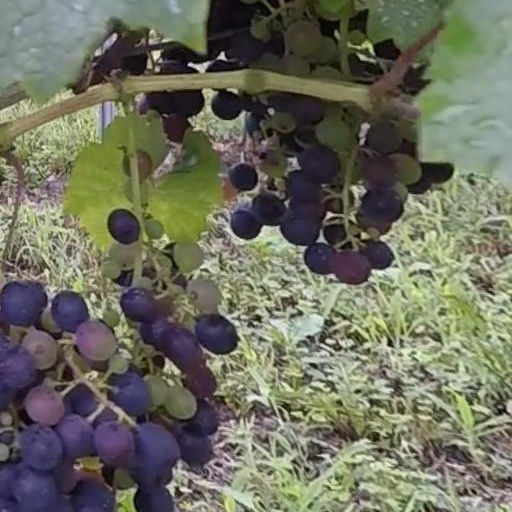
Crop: grape